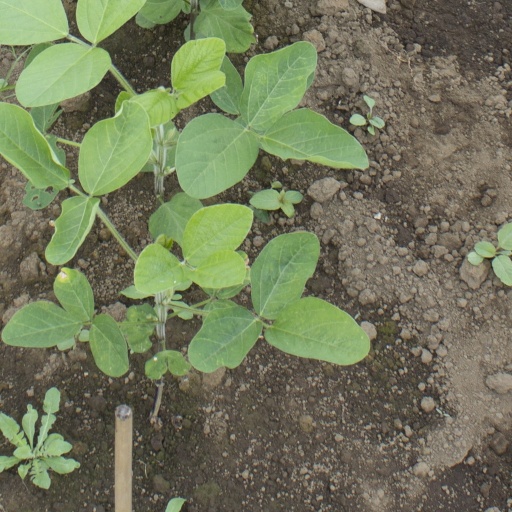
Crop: soybean